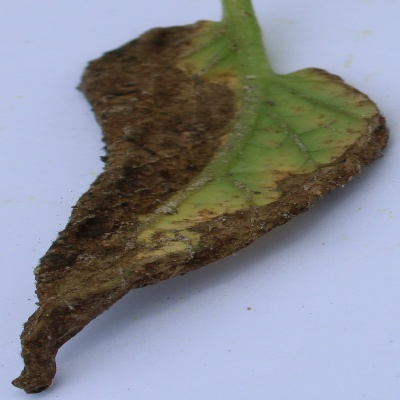
Crop: Tomato
Condition: leaf blight